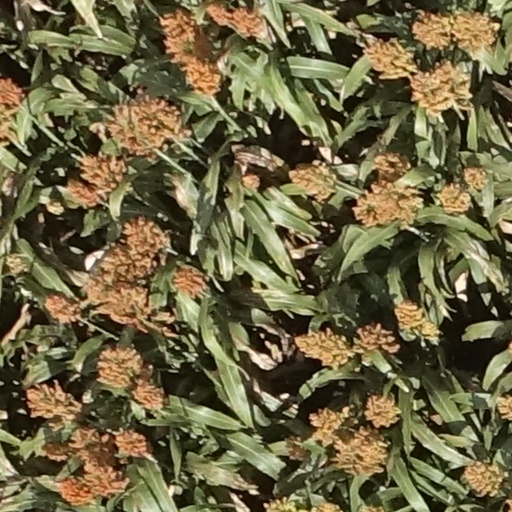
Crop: sorghum